Gobiesocidae

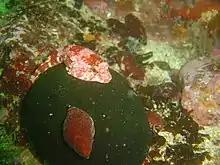
"Chorisochismus dentex" is the only member of its genus and the largest clingfish species

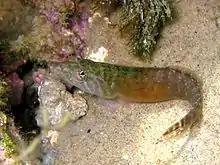
The Connemara clingfish is typically referred to as "Lepadogaster candolii", but genetic studies indicate that this makes the genus "Lepadogaster" polyphyletic

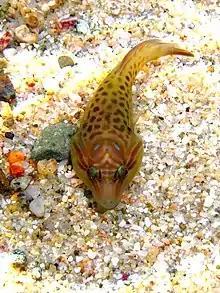
"Lepadogaster lepadogaster" (shown) and "L. purpurea" were formerly considered a single species. Both inhabit the Mediterranean and the East Atlantic, but only "L. purpurea" ranges north to the British Isles

Subfamilies and genera. The delimination of the subfamilies, and to some extent the genera, is not fully resolved. The 5th edition of "Fishes of the World" recognises only two subfamilies, Cheilobranchinae and Gobiesocinae. Fishbase does list a third subfamily, the monotypic Protogobiesocinae which contains a single species "Protogobiesox asymmetricus", this species having been described in 2016. In 2020 the systematics of Gobiesocidae was reviewed and nine subfamilies were proposed: Cheilobranchinae, Chorisochisminae, Diademichthyinae, Diplocrepinae, Haplocylicinae, Gobiesocinae, Lepadogastrinae, Protogobiesocinae, and Trachelochisminae.